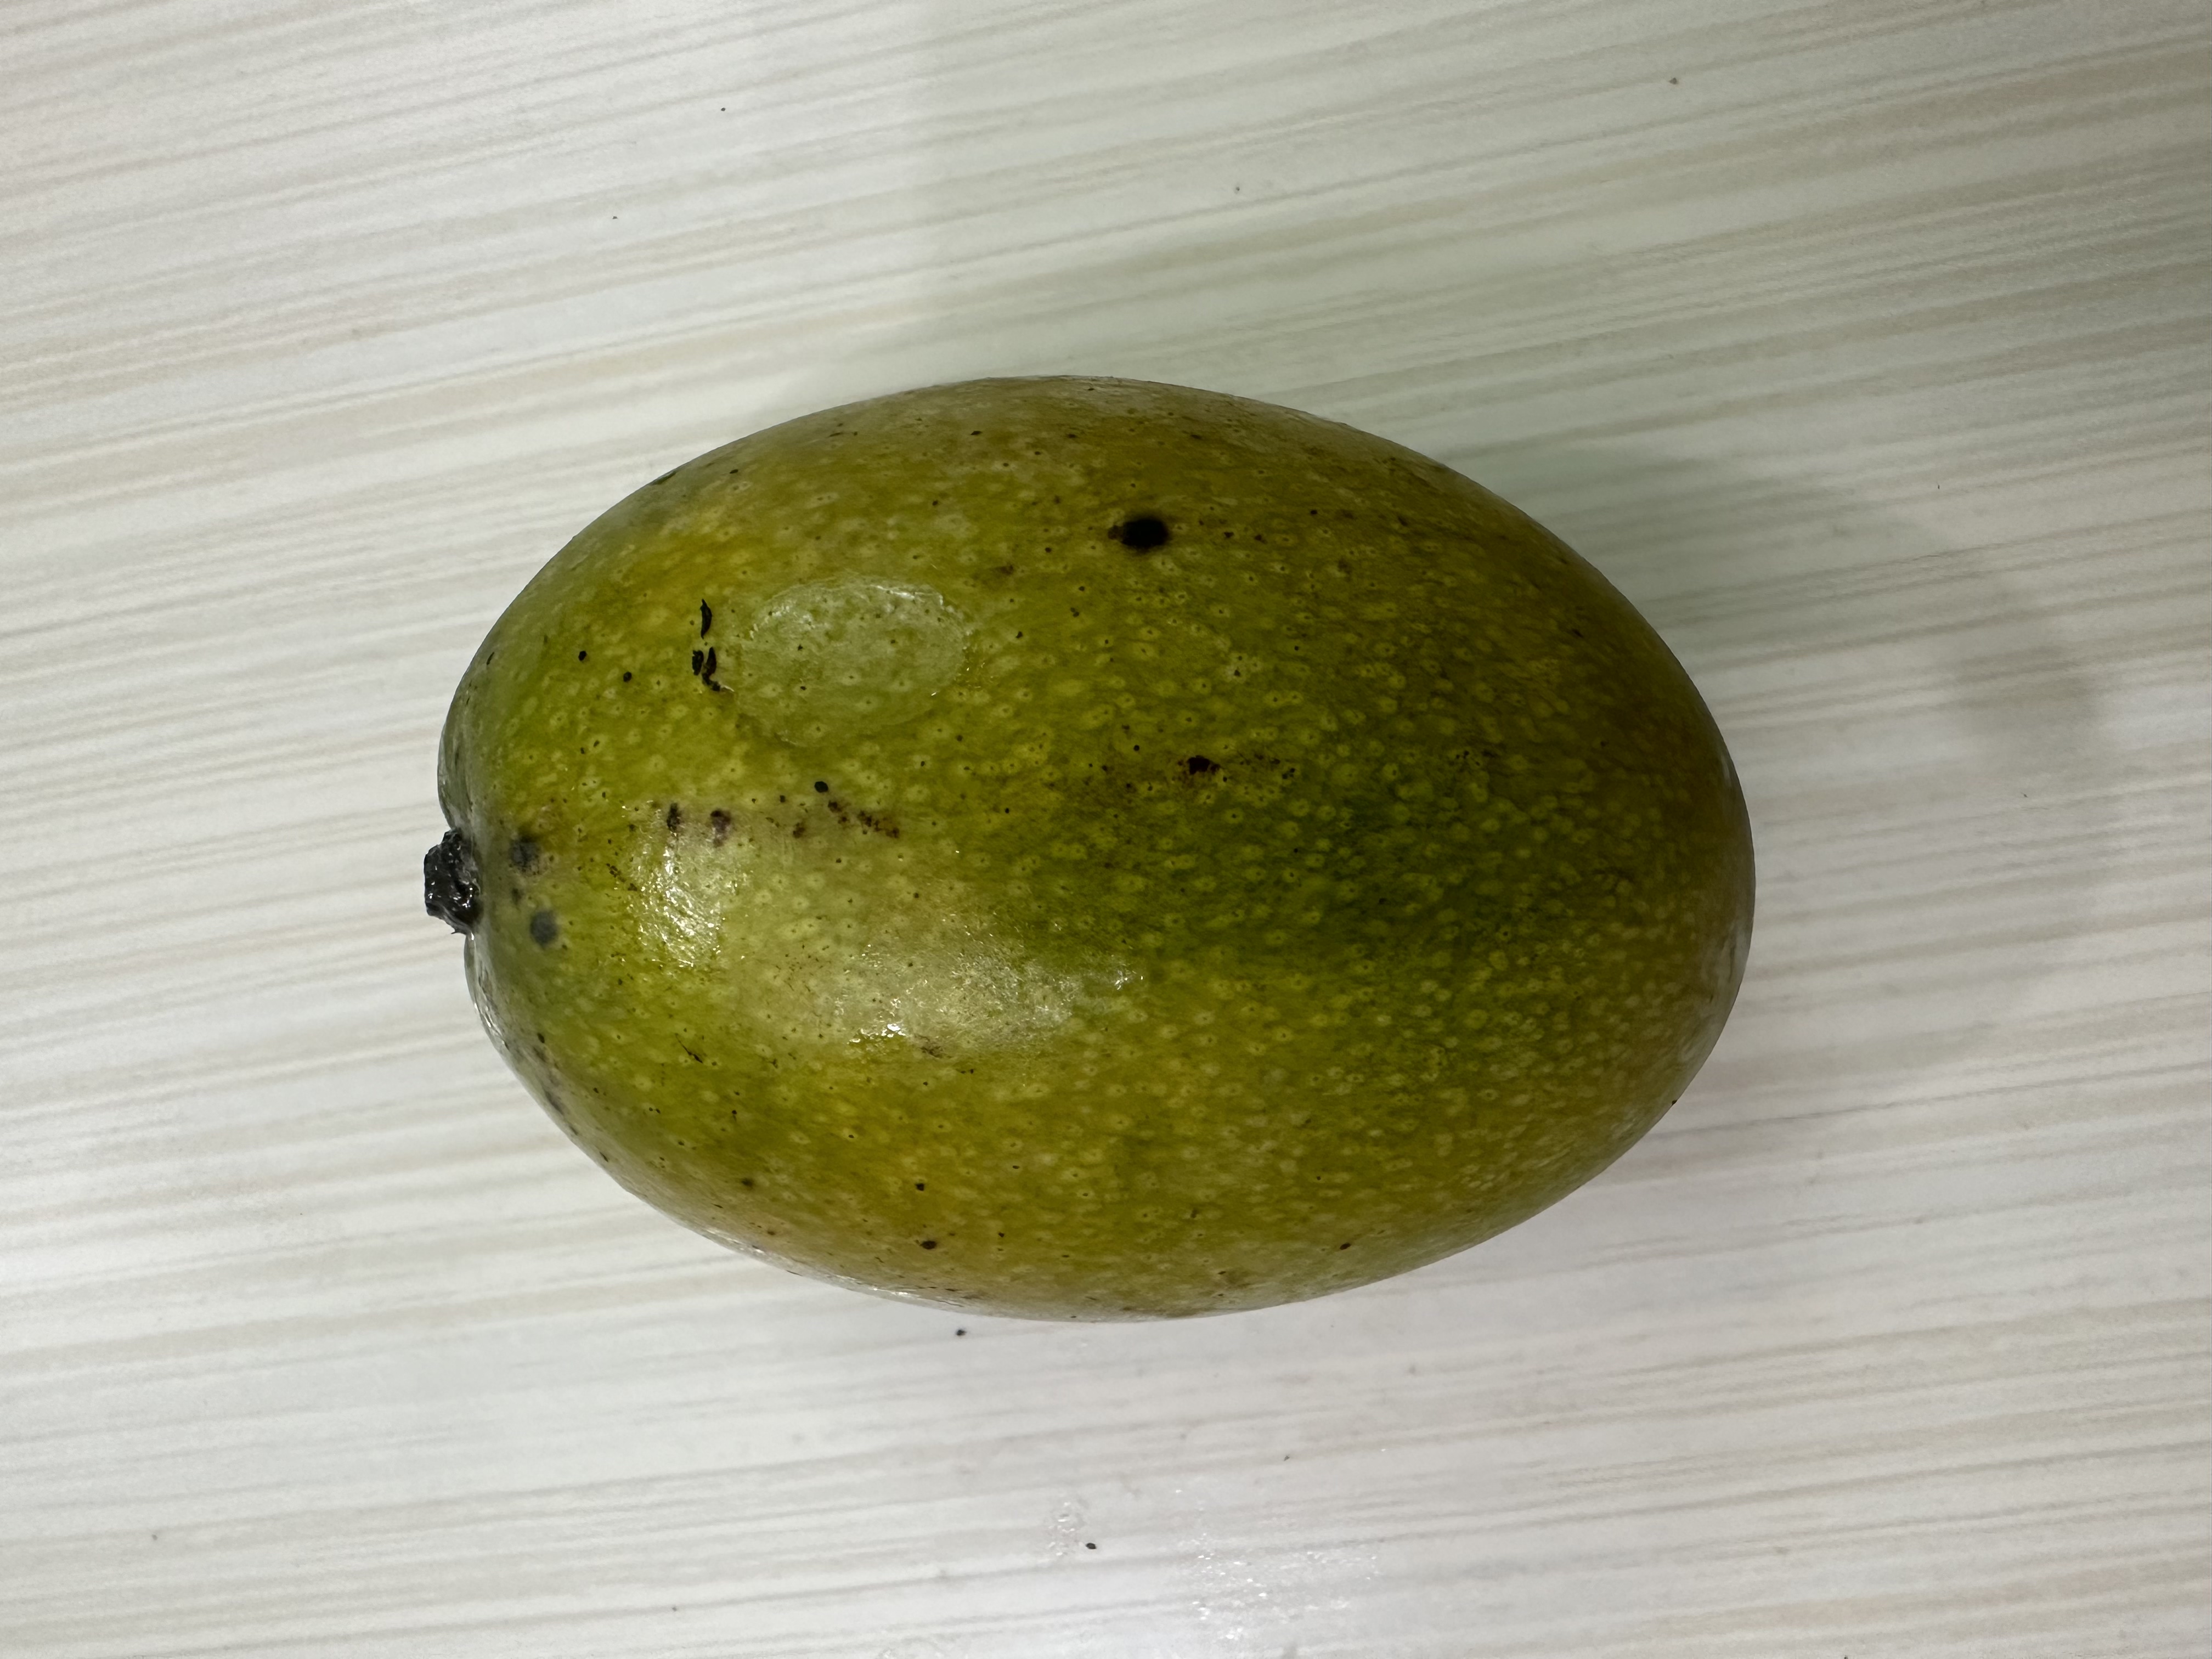
Mango variety: Kanchon Langra